Project Runway Vietnam

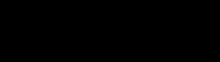

Project Runway Vietnam is a reality television program in Vietnam for training search and designer fashion by Multimedia company JSC, copyright holder and producer.